Appel au peuple

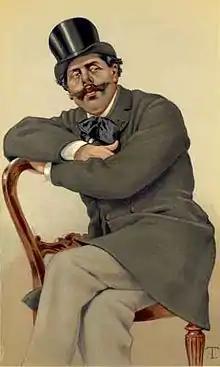
Painting of Paul Cassagnac by Théobald Chartran, 1879

There was some common ground between Bonapartism and radical Boulangism, and Bonapartist leaders such as Prince Jérôme, Prince Victor Napoléon, and Paul Cassagnac thought they could profit from Boulangism.